Belle Vue, Rhyl

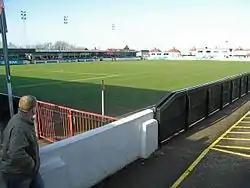

Belle Vue is a multi-purpose stadium in Rhyl, Wales. It is used mostly for football matches, and is the home ground of C.P.D. Y Rhyl 1879 . The stadium holds 3,000 people, with a seating capacity of 1,720.